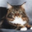
Label: cat